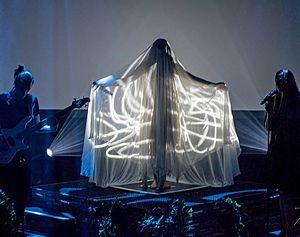
Senta-Sofia Delliponti, née le 16 avril 1990 à Wolfsbourg, est une chanteuse allemande, également actrice de comédie musicale et de télévision. Depuis 2014, elle est connue sous son nom d'artiste Oonagh.